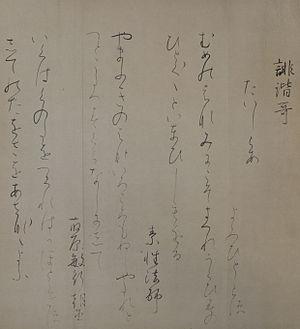
Le terme « Trésor national » est utilisé depuis 1897 pour désigner les biens les plus précieux du patrimoine culturel du Japon